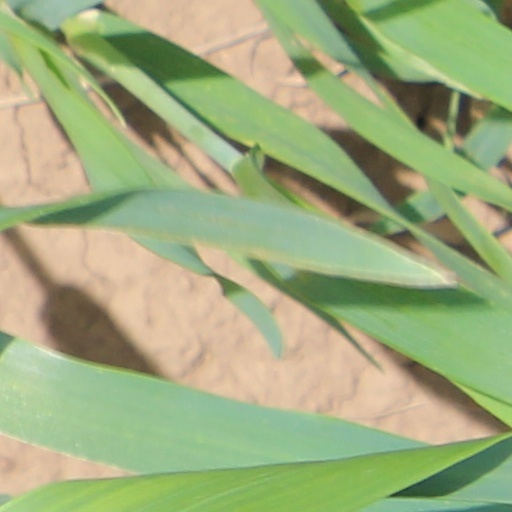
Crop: wheat